Medan

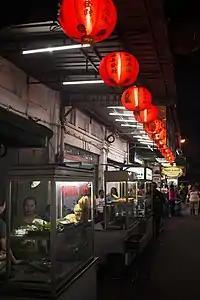
Food stall seller in "Jalan Selatpanjang", Medan

The Medan metropolitan area was recognized as an Indonesian National Strategic Region by Government Regulation No 28/2008. As a major commercial and economic hub of Indonesia, Medan is a centre for the production and trade of commodities including cinnamon, tobacco, tea, coffee, rubber, and palm oil. It also has a growing manufacturing sector, producing goods such as cars, machinery, tile, and paper and pulp.